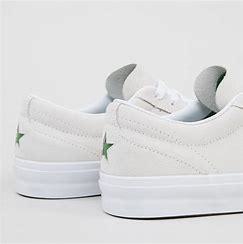
Brand: Converse
Model: One Star Ox